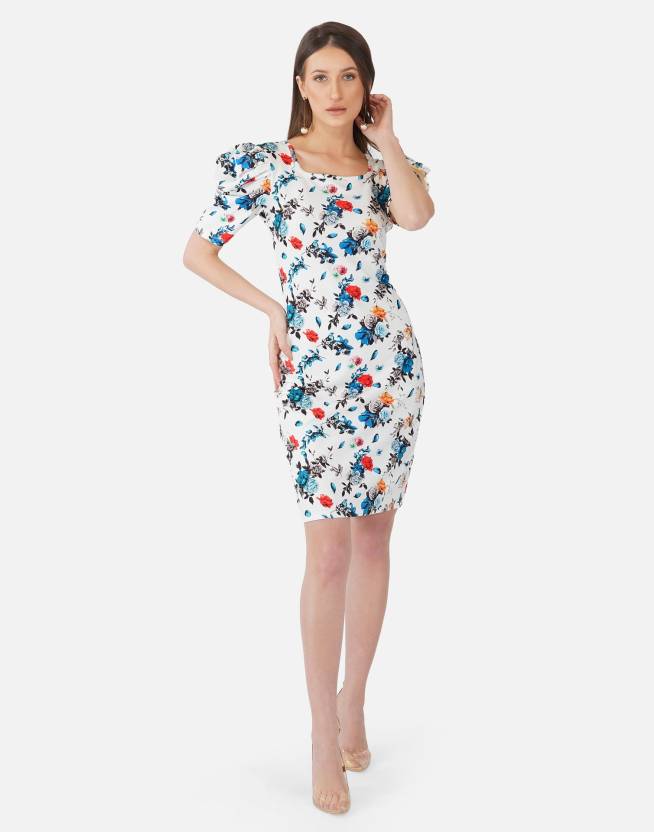
Product: Women Sheath White, Multicolor Dress
Price: ₹429
Colors: White and  Multicolor
Pattern: Floral Print, Printed
Description: White & Multicolor Floral Printed Bodycon Dress, has a Square neck, Half puff sleeves, Above knee length in straight hem, cotton lycra blend fabric,This spectacular dress from Selvia will give you an extra dose of style. Spruce up this floral prited white & multicolor piece for work by layering it with a light sweater and some ballerinas.
Other details: Dress Length : 36 Inch, Sleeve Length : 12 Inch